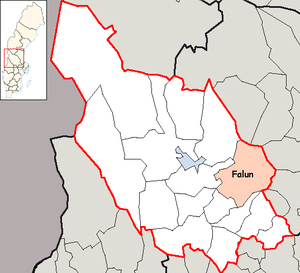
La commune de Falun est une commune du comté de Dalarna en Suède. 56 894 personnes y vivent. Son siège se trouve à Falun.